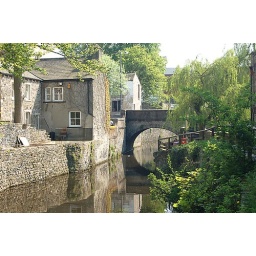
The little bridge carries the road from Skipton to the Lake District over the Castle canal